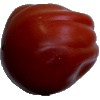
Label: Tomato Heart 1